Berman's Bakery

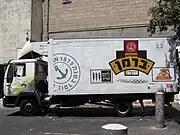
Berman's Bakery delivery truck with company logo and date of establishment

During the pilgrimage off-season, Yehoshua went door-to-door selling his mother's bread to local residents. The business continued to prosper and in 1882 Yehoshua opened the first Jewish store outside the Old City walls, in a line of shops erected outside Jaffa Gate. He transported the bakery goods by horse and mule from the Old City to the store, using Austrian army surplus wagons. As these wagons were emblazoned with an anchor, the insignia of an Austrian army unit, people began associating the insignia with the Berman bakery. Berman's eventually incorporated this anchor into the bakery's logo.